Conquest of the Western Turks

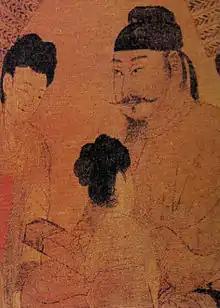
Emperor Taizong's campaigns against the oasis states brought the Tarim Basin under Tang control.

The empire of the Tang dynasty (June 18, 618 – June 1, 907), successor of the Sui dynasty, was a cosmopolitan hegemon that ruled one of China's most expansive empires. Raids by the nomadic Khitans and Turks challenged Tang rule, and Tang rulers responded by pursuing strategies of divide and conquer, proxy warfare, tributes, and marriages.